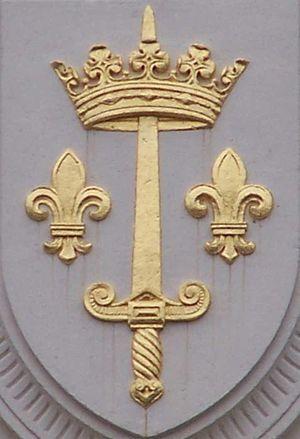
Armes de Jeanne d'Arc. Église Sainte-Jeanne-d'Arc de Versailles (Yvelines, France).